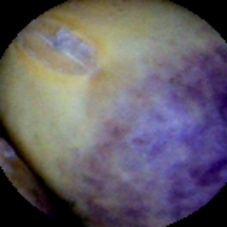
Label: Spotted